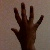
The image shows a hand gesture representing the number 5 in Indian Sign Language.